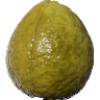
Label: guava